Mark Welser

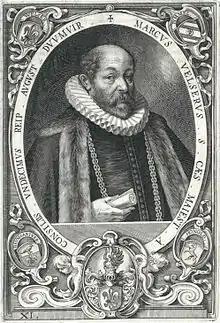

Mark Welser (1558–1614) was a German banker, politician, and astronomer, who engaged in learned correspondence with European intellectuals of his time. Of particular note is his exchange with Galileo Galilei, regarding sunspots.